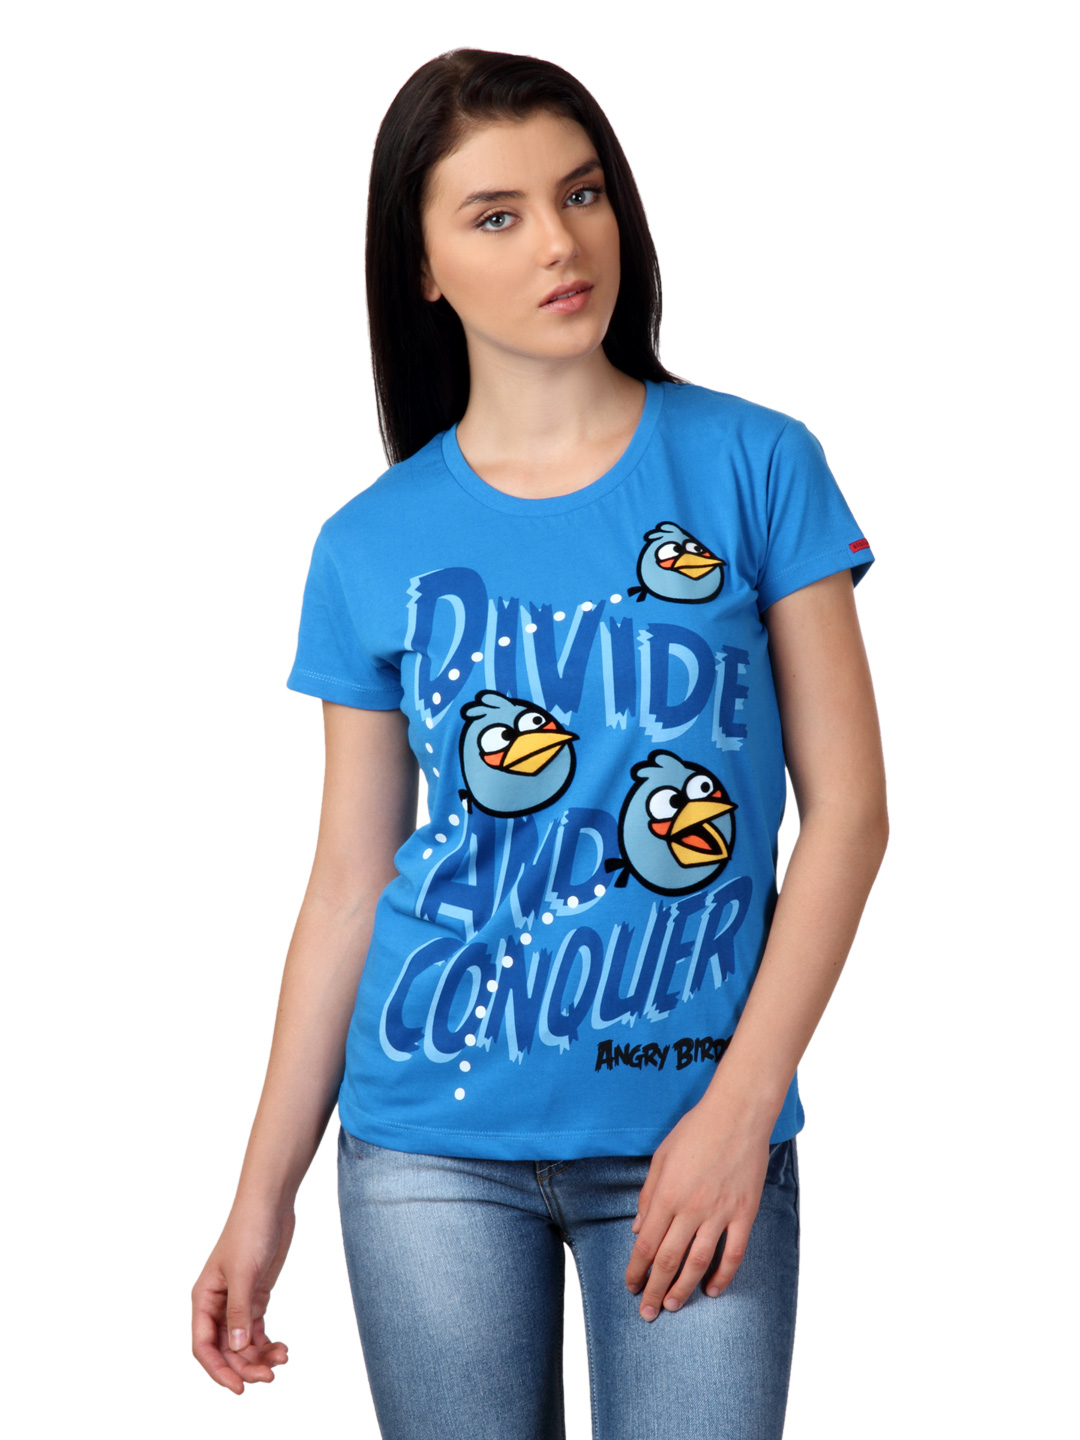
Angry Birds Women Blue T-shirt
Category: Apparel / Topwear / Tshirts
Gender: Women
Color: Blue
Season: Summer 2015
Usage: Casual